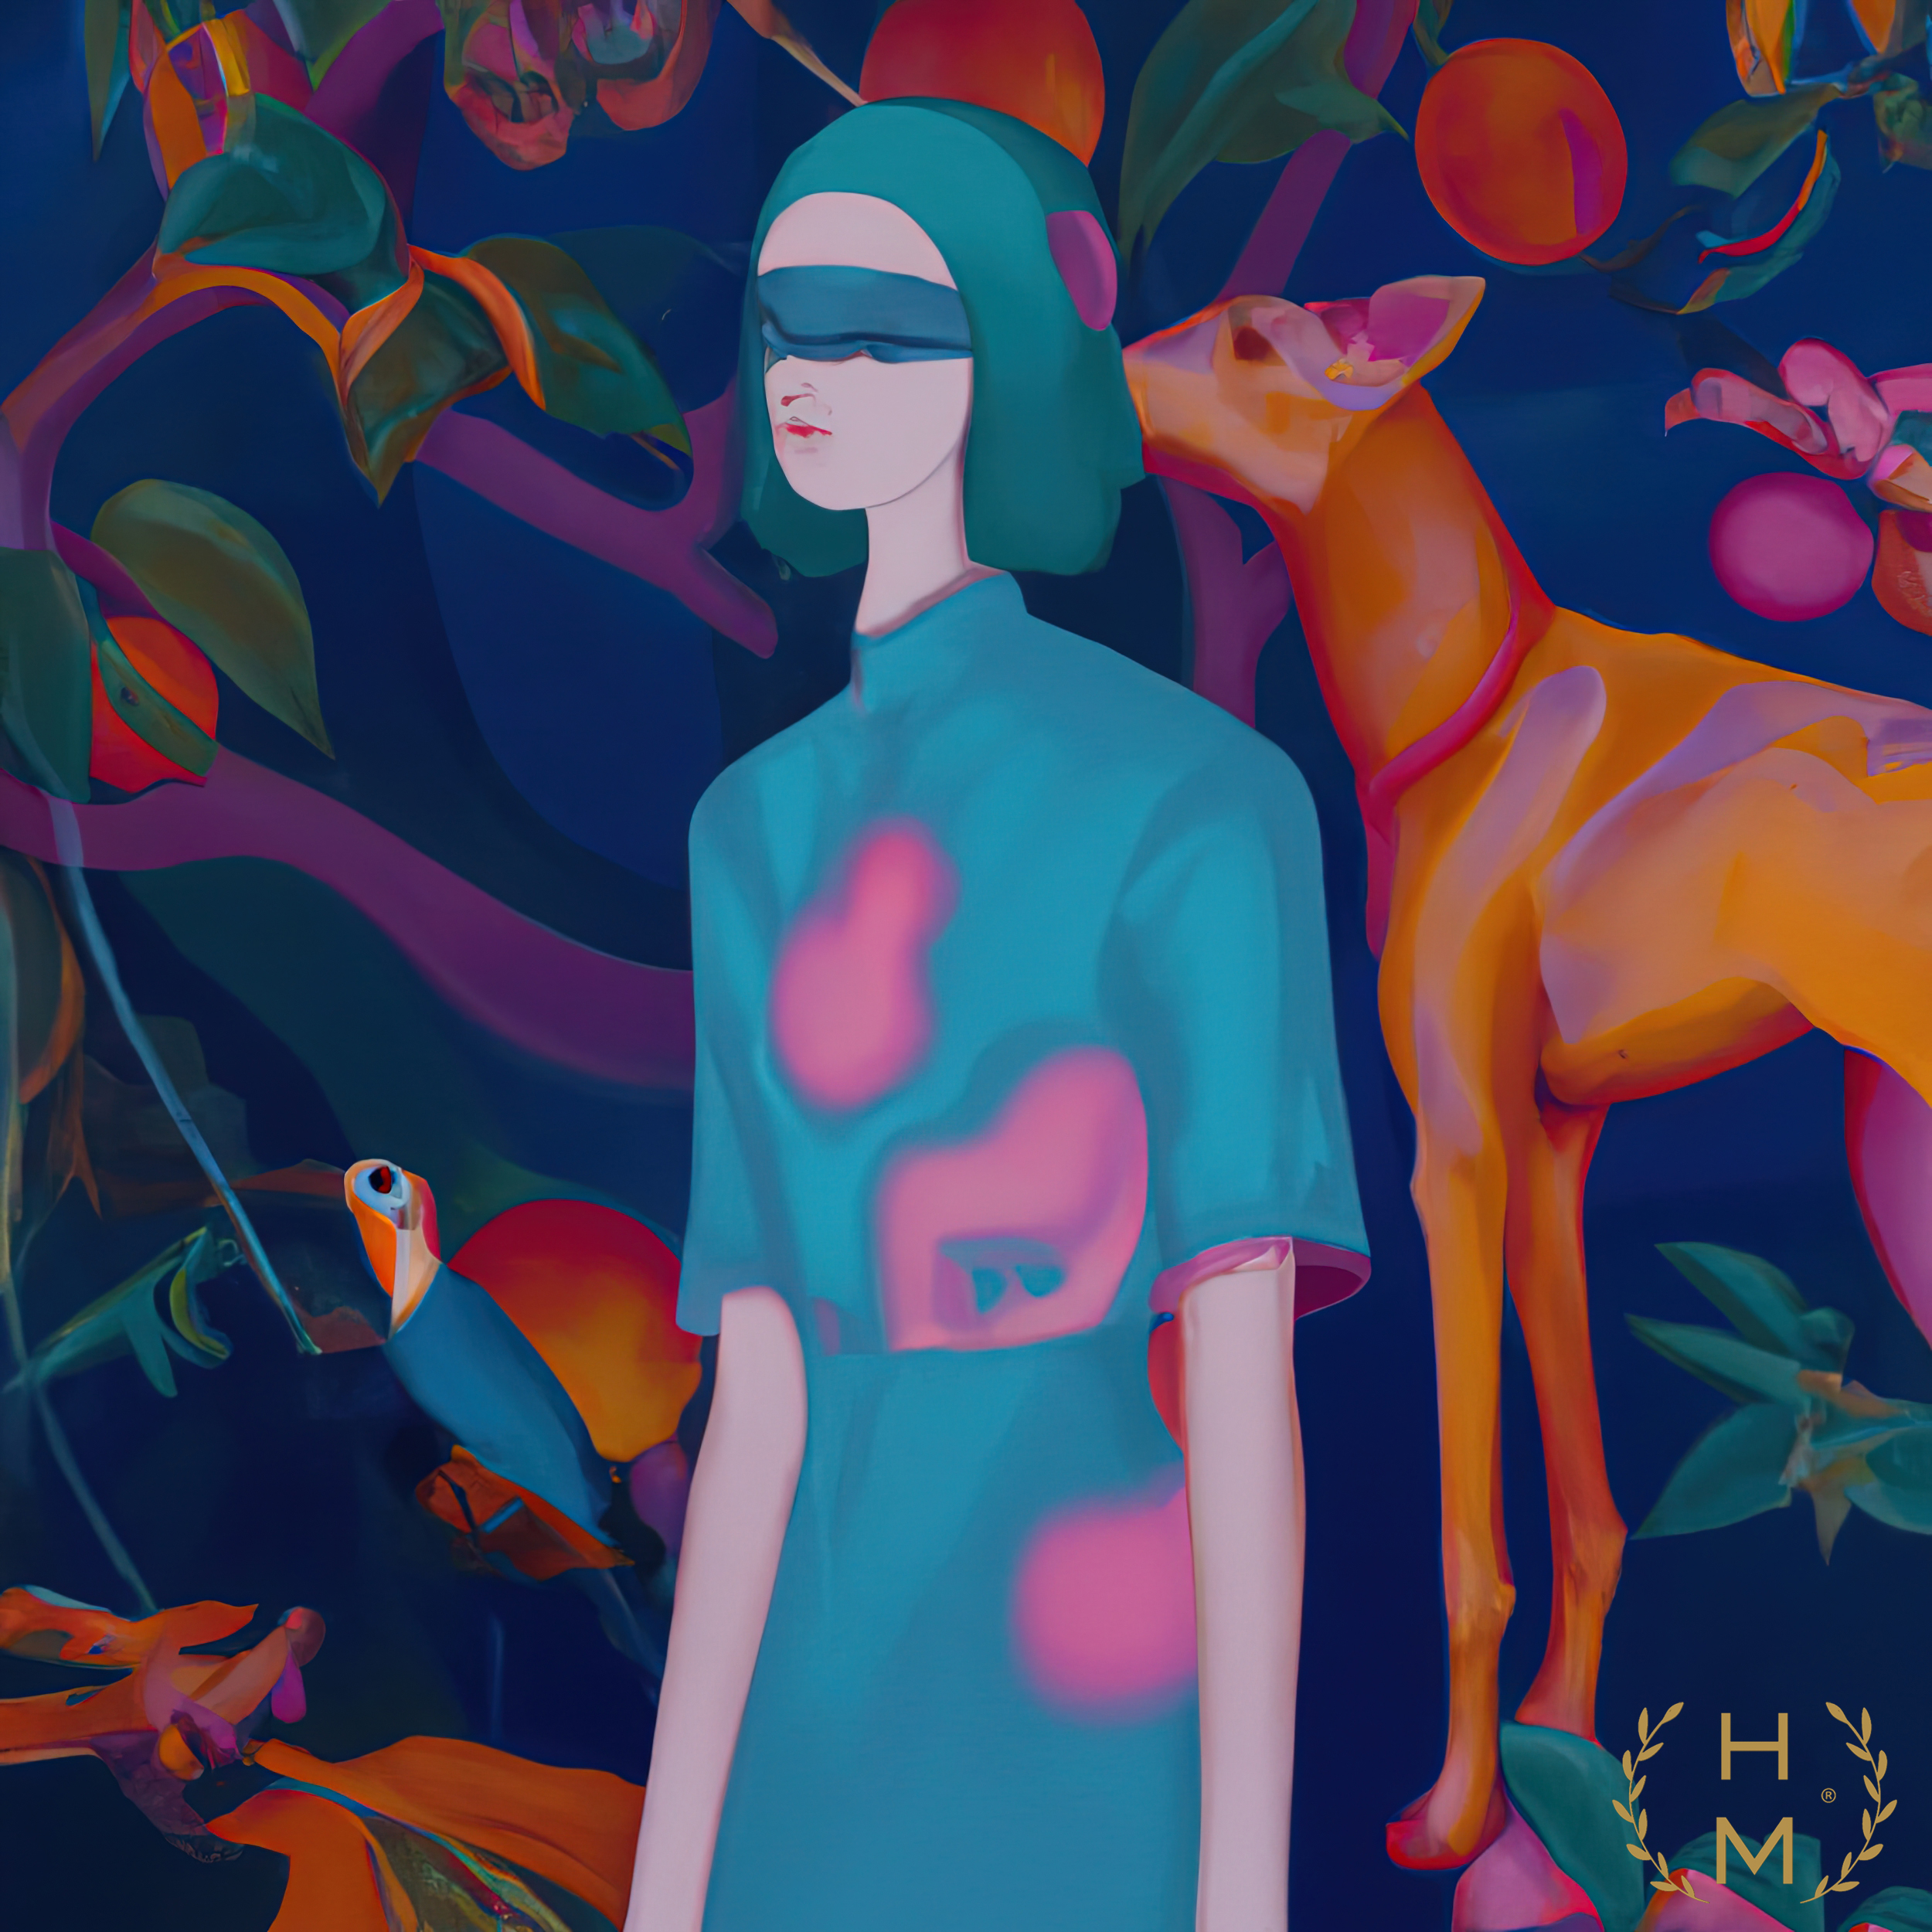
hel mort, hel, mort, helmort, art, contemporary art, contemporaryart, painting, paintings, woman, women, girl, girls, beautiful, style, fashion, digital, abstract, NFT, NFTs, mixed media, oil, oils, mixedmedia, artwork, art gallery, art brand, artbrand, artgallery, abstract painting, acrylic painting, paint, watercolor, art collector, portrait, canvas print, abstract canvas print, colorful canvas print, van gogh, great, cheap, interesting, amazing, ready to hang, impressionism, vertebrate, azure, textile, organism, gesture, pink, aqua, magenta, pattern, electric blue, illustration, beauty, fictional character, chest, visual arts, design, animation, graphics, graphic design, fun, drawing, font, symmetry, fashion design, modern art, Animated cartoon, artist, fiction, eyewear, mural